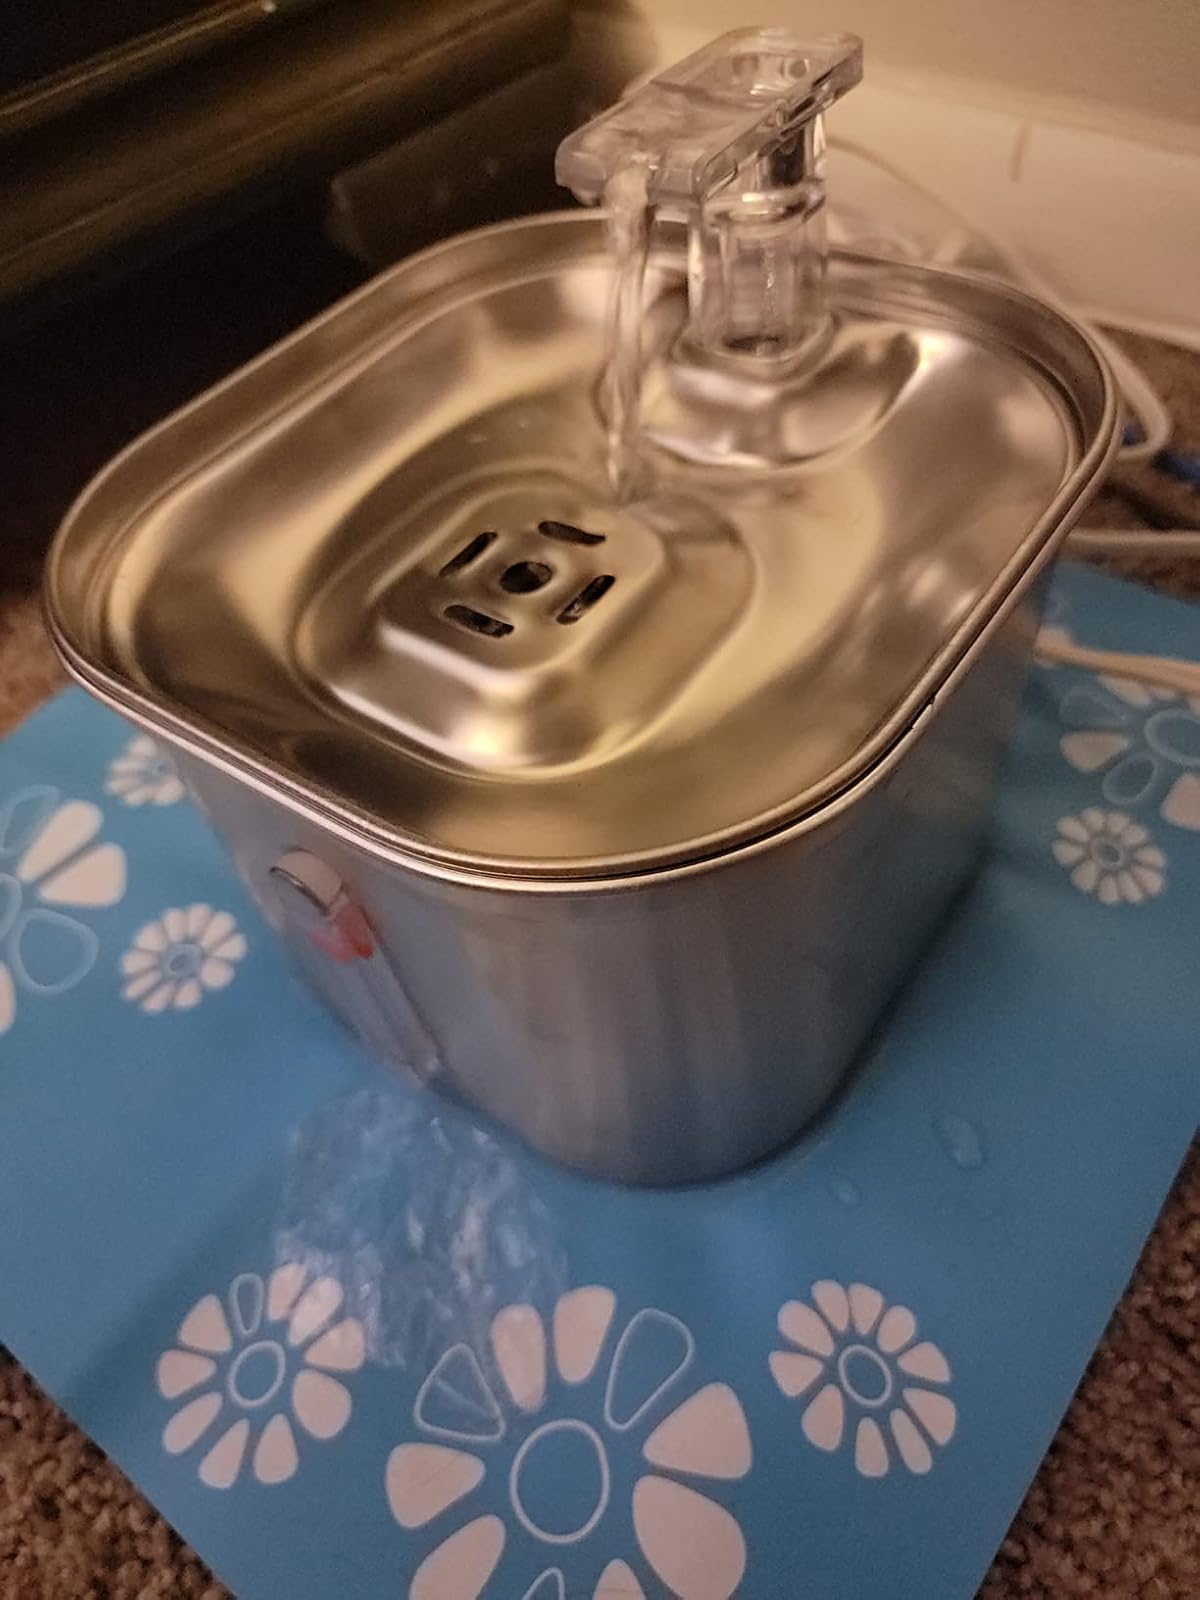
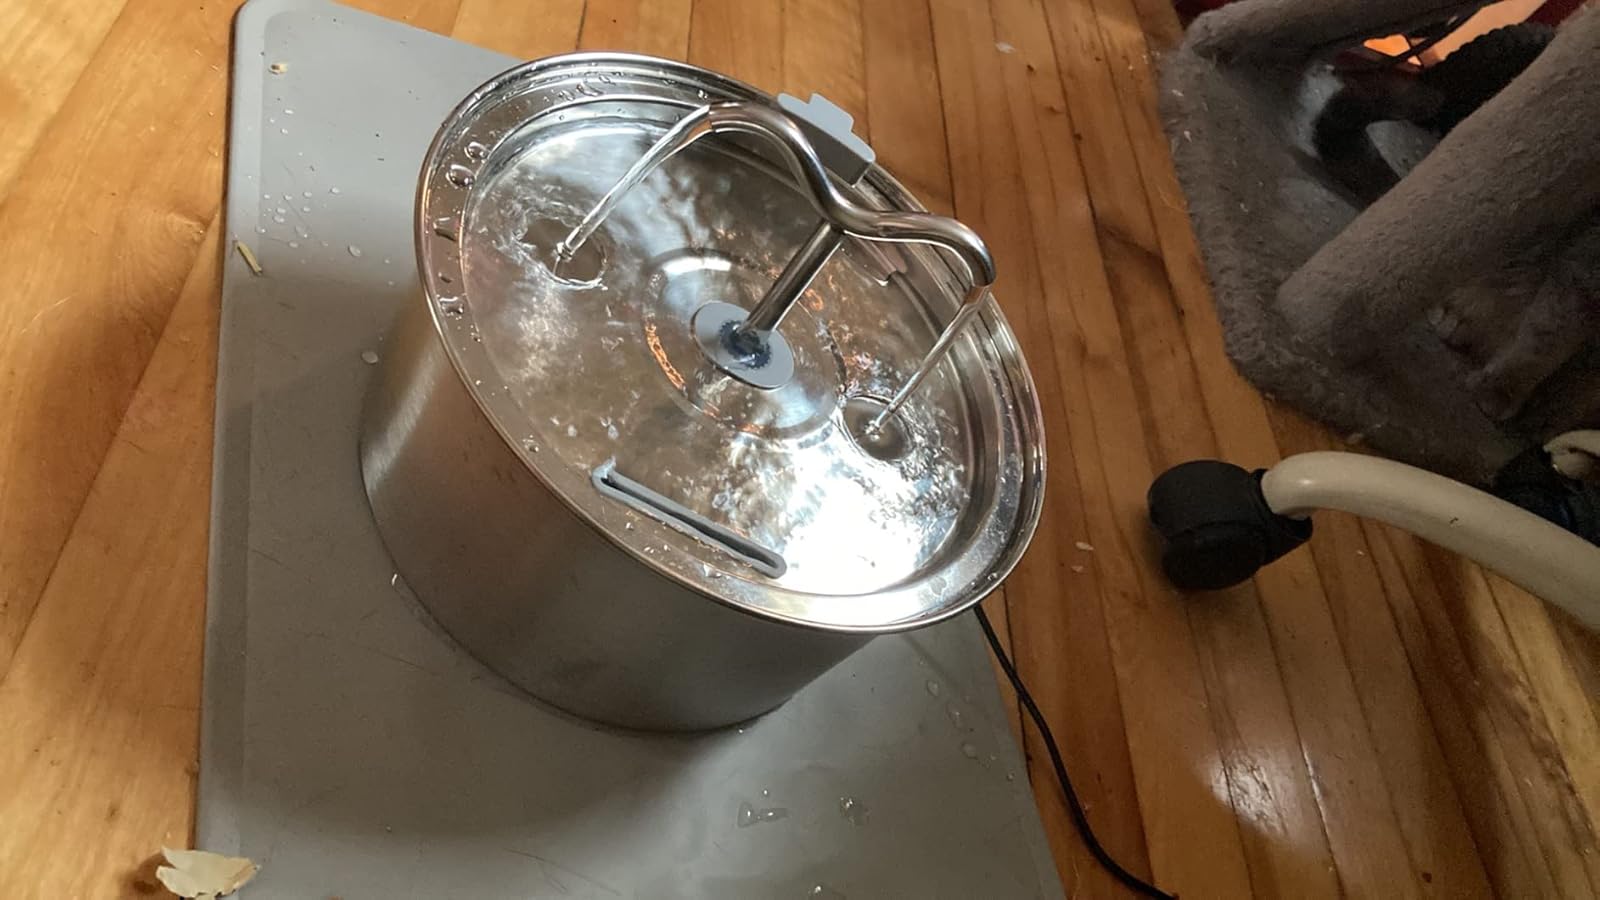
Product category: items_bowl
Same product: no